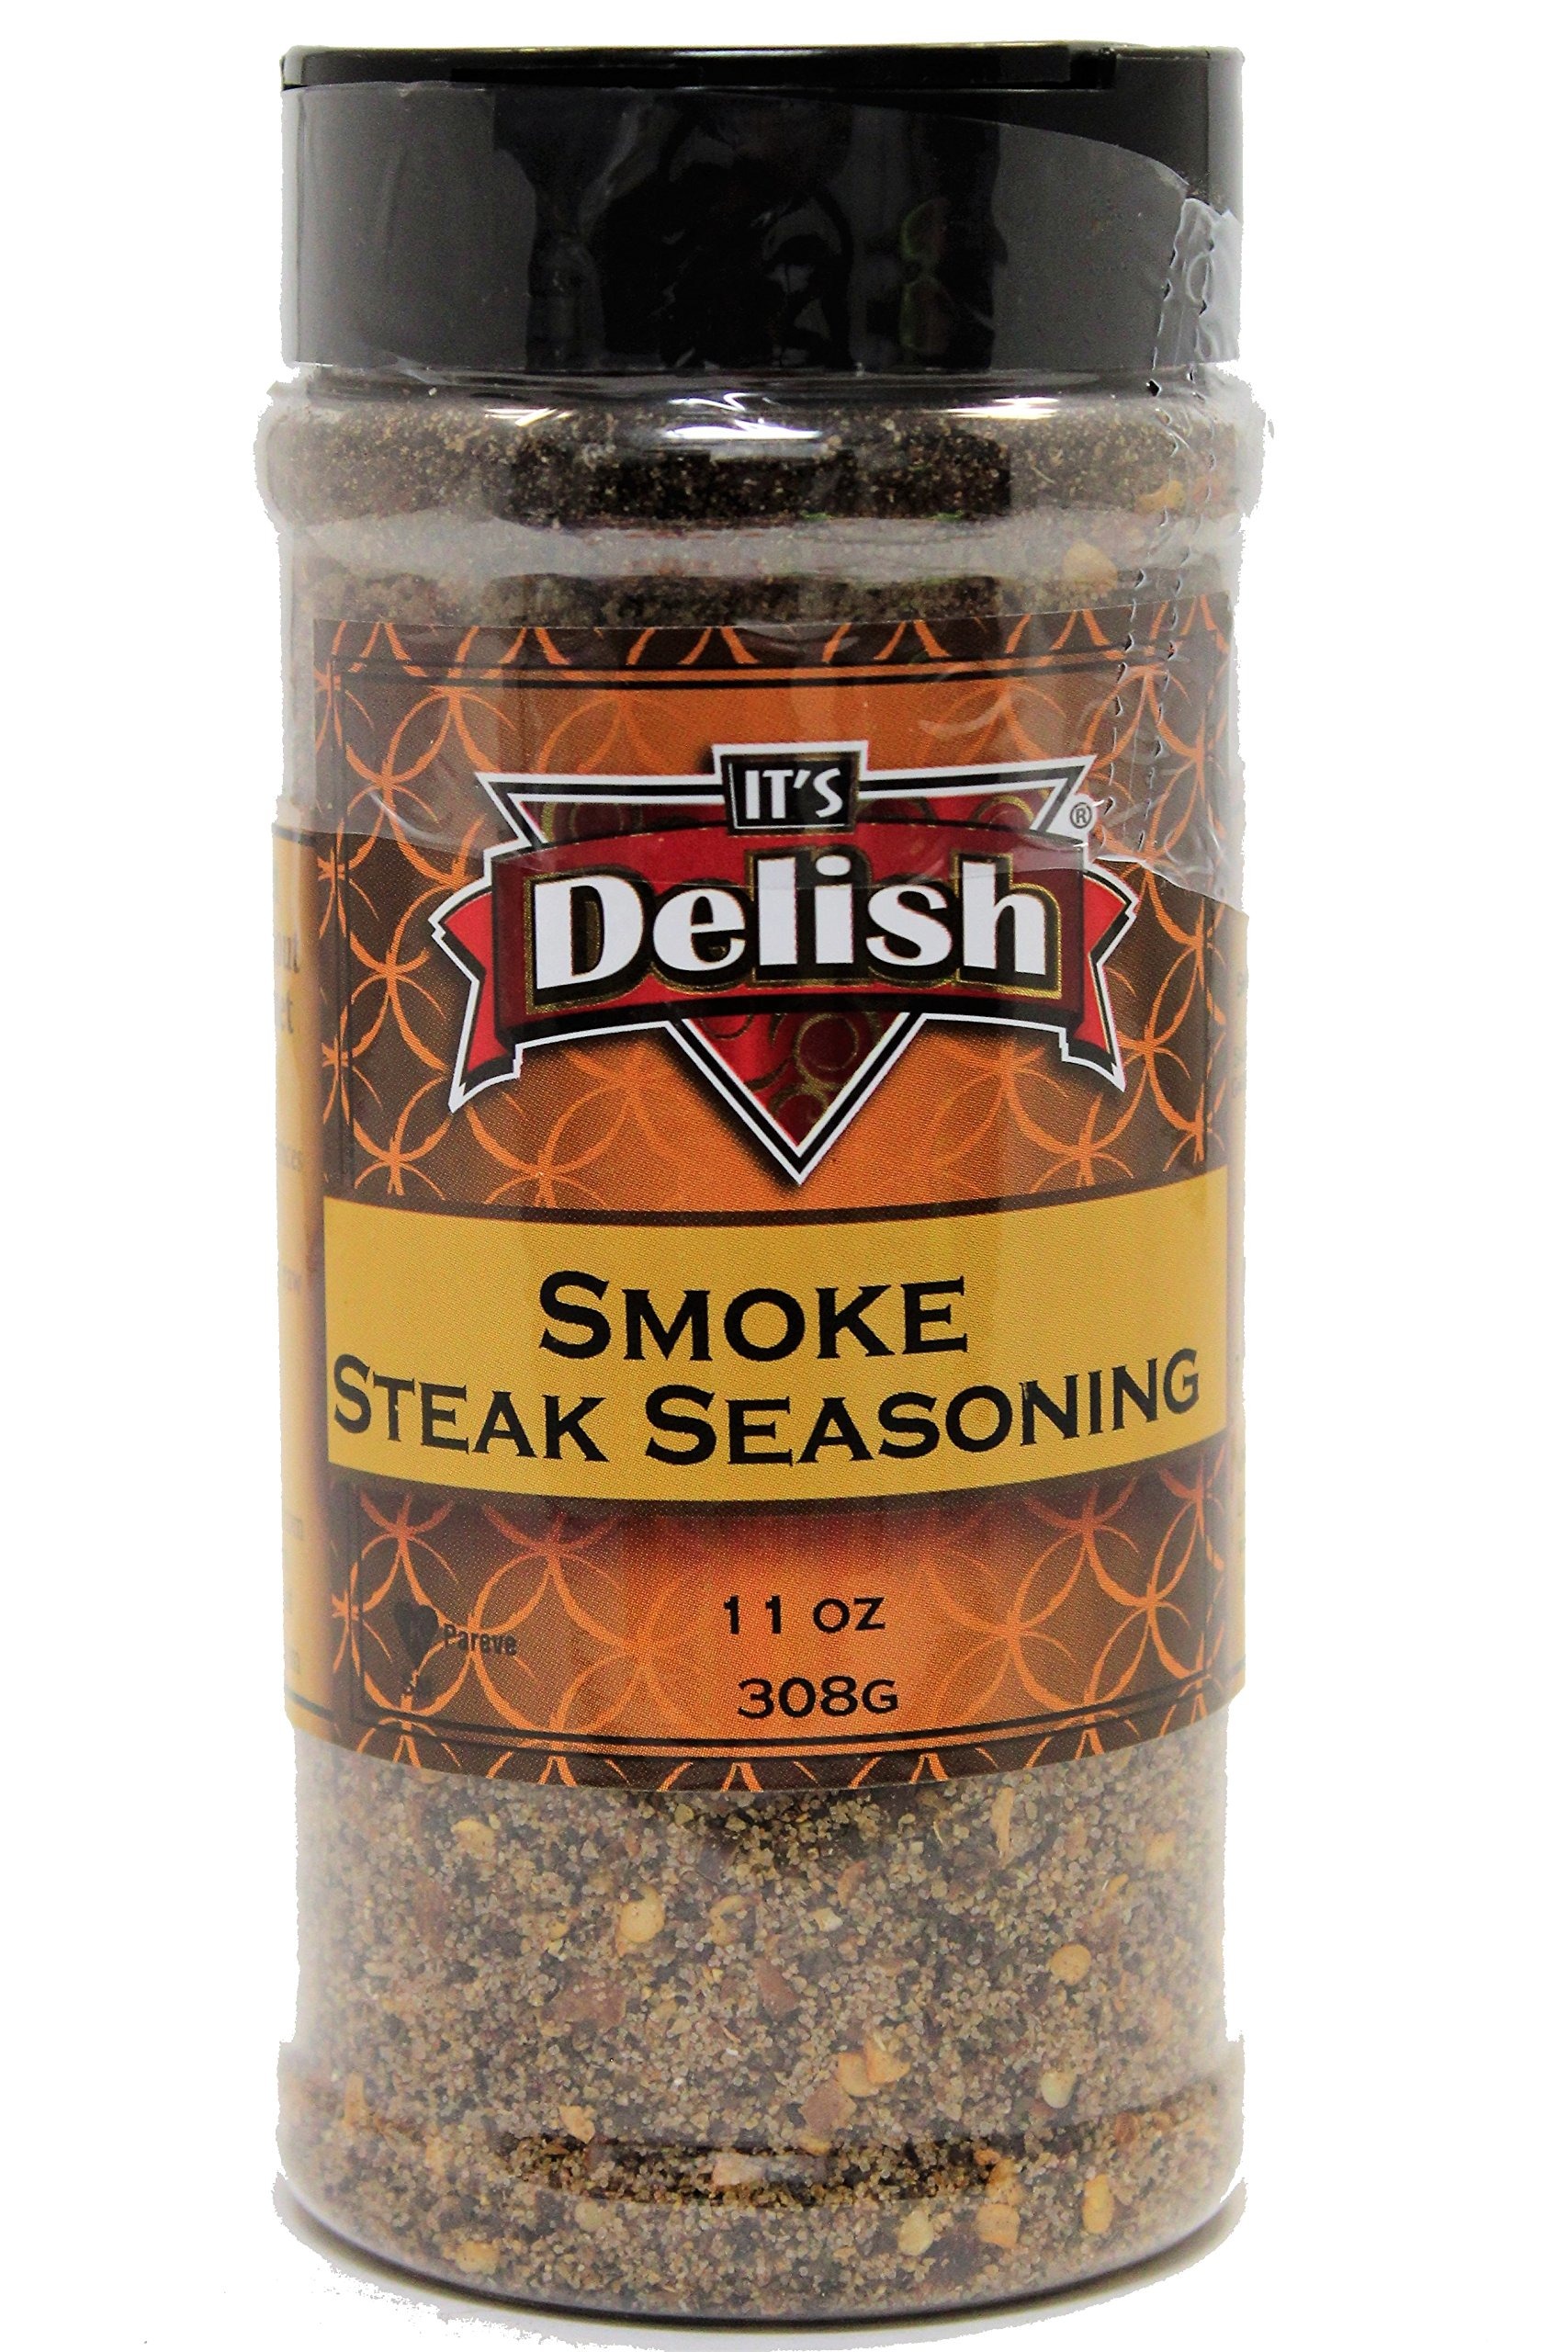
Item Name: Smoke Steak Seasoning by Its Delish, (10 lbs)
Bullet Point 1: Premium Gourmet Smoked Steak Seasoning
Bullet Point 2: Variety Packs Large Jar Medium Jar & 20 lbs 15 lbs 10 lbs 5 lbs 1 lbs Bulk bags by Its Delish brand
Bullet Point 3: Enhance your culinary experience with bold, savory and hearty flavor
Bullet Point 4: Chef master! On the grill or in the kitchen, a must have for your meats, poultry, fish and veggies
Bullet Point 5: Certified Kosher OU Packaged in the USA All natural No MSG non-GMO
Product Description: Premium Gourmet Smoked Steak Seasoning. Fire up your grill! Its Delish makes top of the line world class in house spice blends and seasonings. Be sure to try all our varieties for every type of cooking, roasting and grilling you do. Wether in a convenient plastic jar or in a value by-the-pound bag, you"ll finish it up and come back for more! <p></p>It's Delish was established in 1992 and is located in North Hollywood, California. It's Delish is a food manufacturer and distributor who produces over 500 gourmet food products including licorice, sour belts, taffies, caramels, Jordan almonds, chocolates, nuts, fruits, trail mixes, spices, and the spice blends. It's Delish also produces organics and all natural products. We give you the oppertunity to order from the factory direct!<p></p>It’s Delish! prides itself on the four pillars that are at the foundation of everything we do.<p></p>Innovation Quality Value Service
Value: 1.0
Unit: Count

Price: 92.9